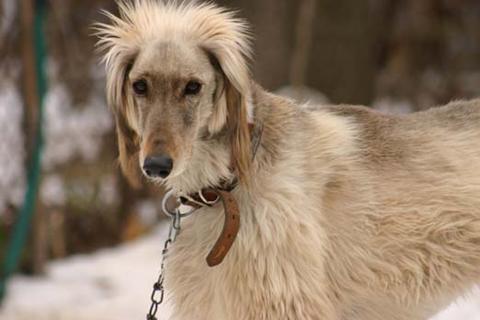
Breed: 206-n000051-Saluki